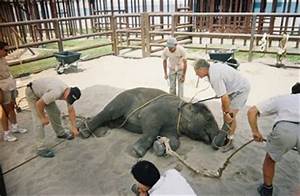
Label: elefante